Alain Terzian

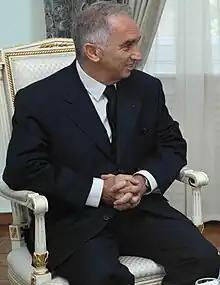

Alain Terzian (born 2 May 1949) is a French-Armenian film producer, Administrator of Cannes Film Festival jury, and former President of Académie des Arts et Techniques du Cinéma. He is the chief executive officer of "Alter Films" and the President of Union of French Producers, UPF.